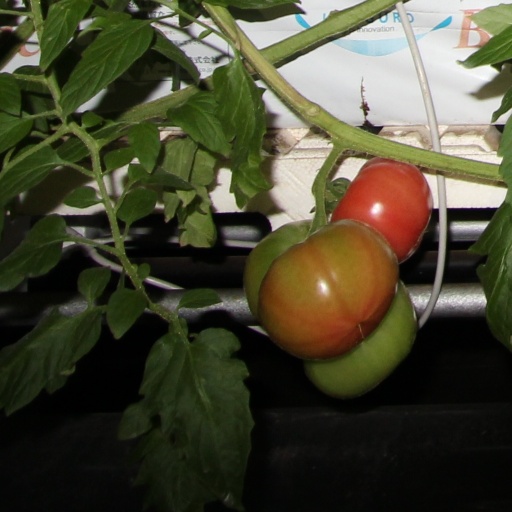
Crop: tomato